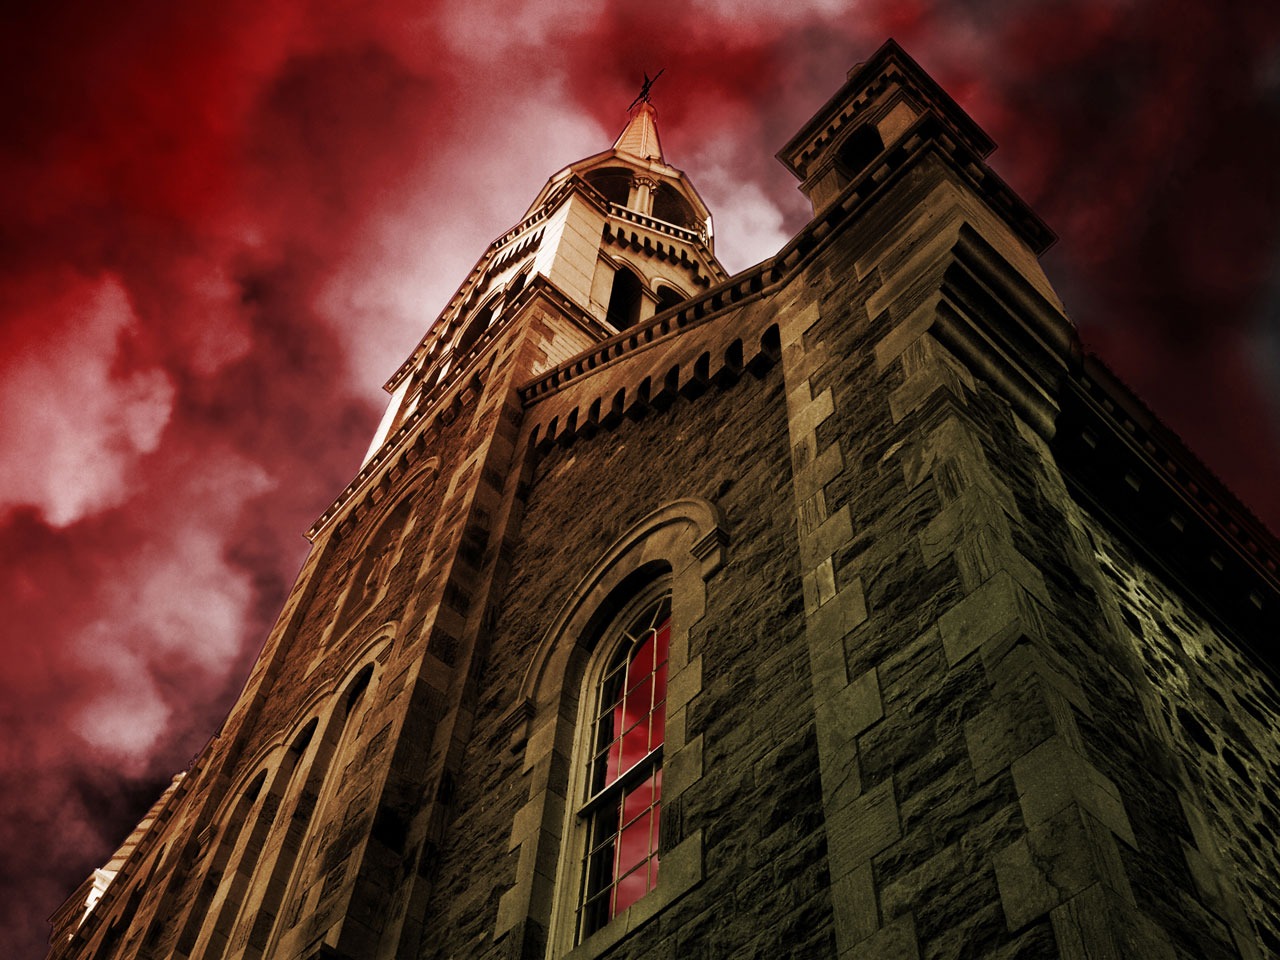
light, sky, night, building, red, tower, landmark, darkness, church, tourism, temple, surreal